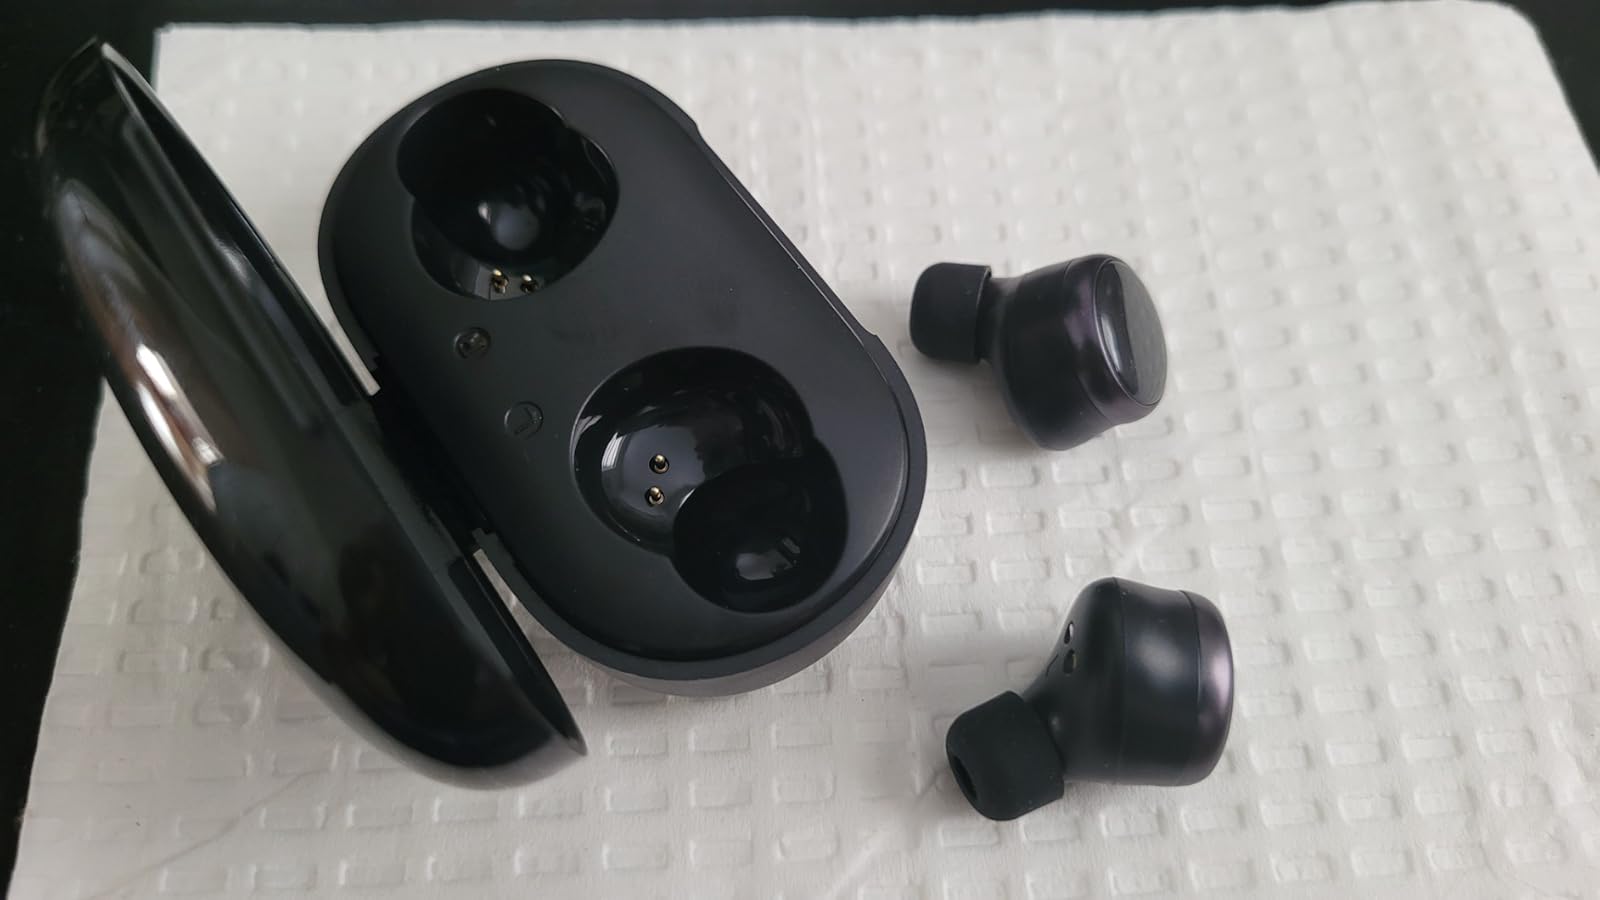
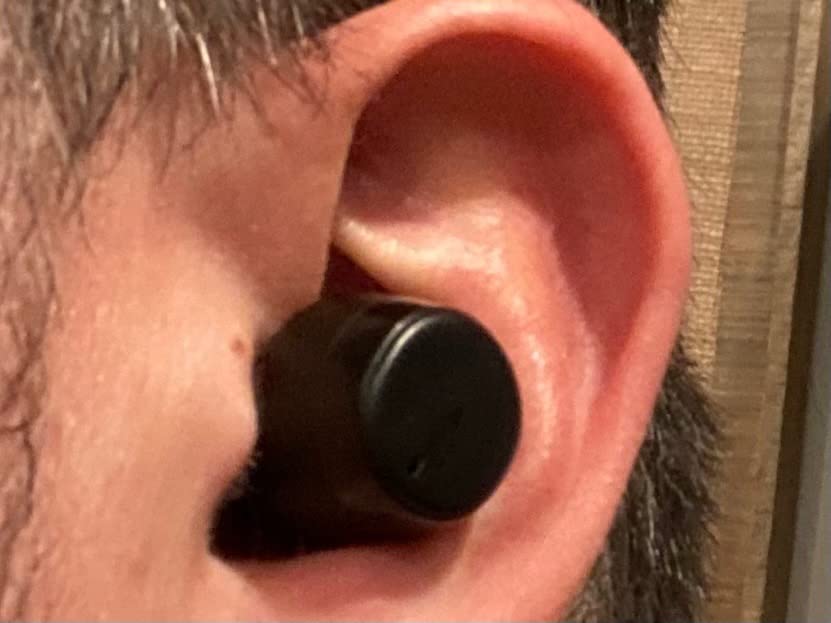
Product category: earbuds
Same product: no